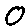
Label: 0